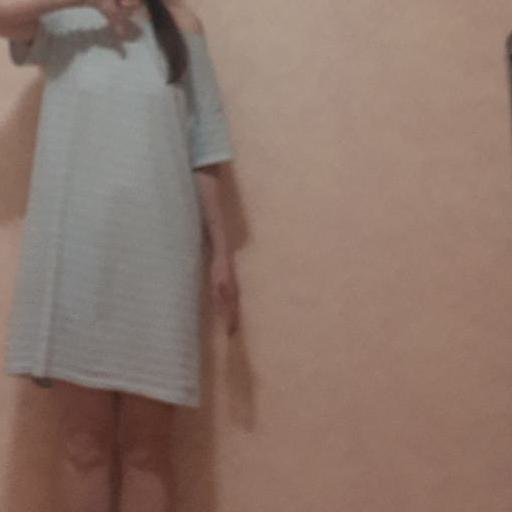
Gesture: no_gesture